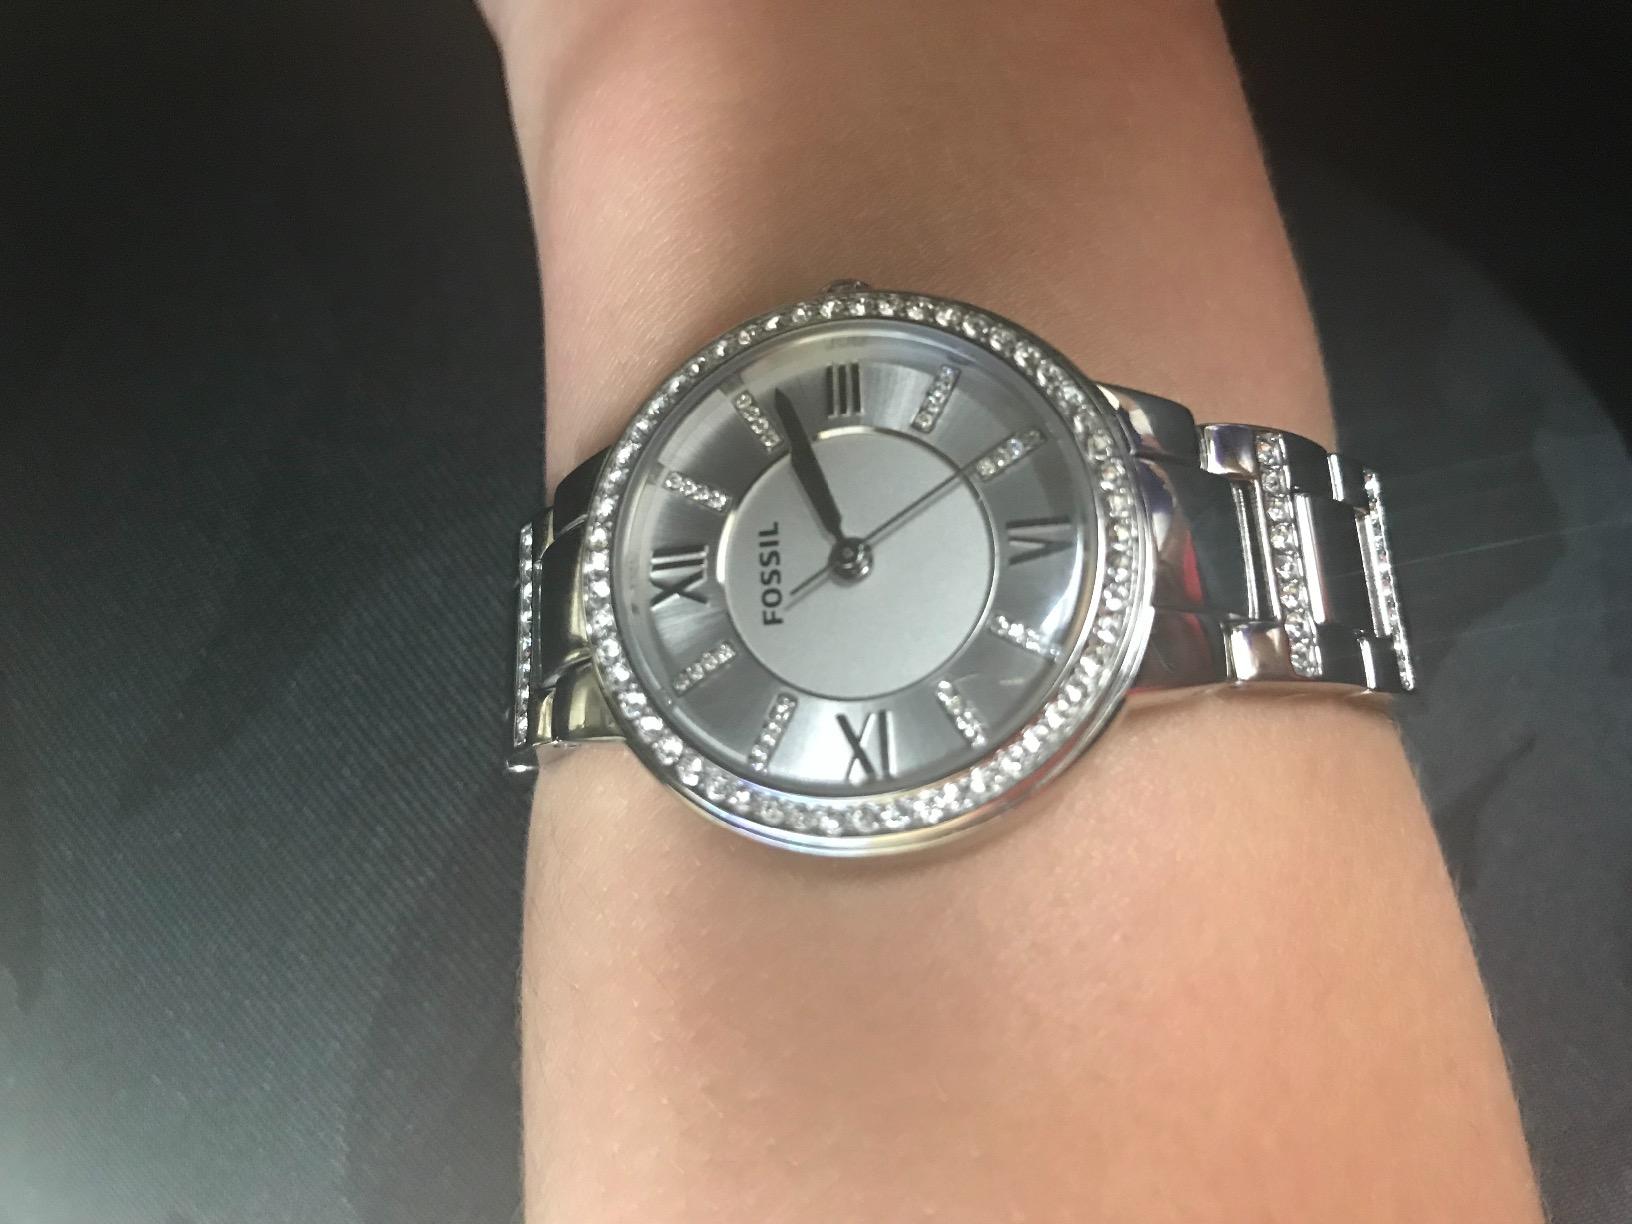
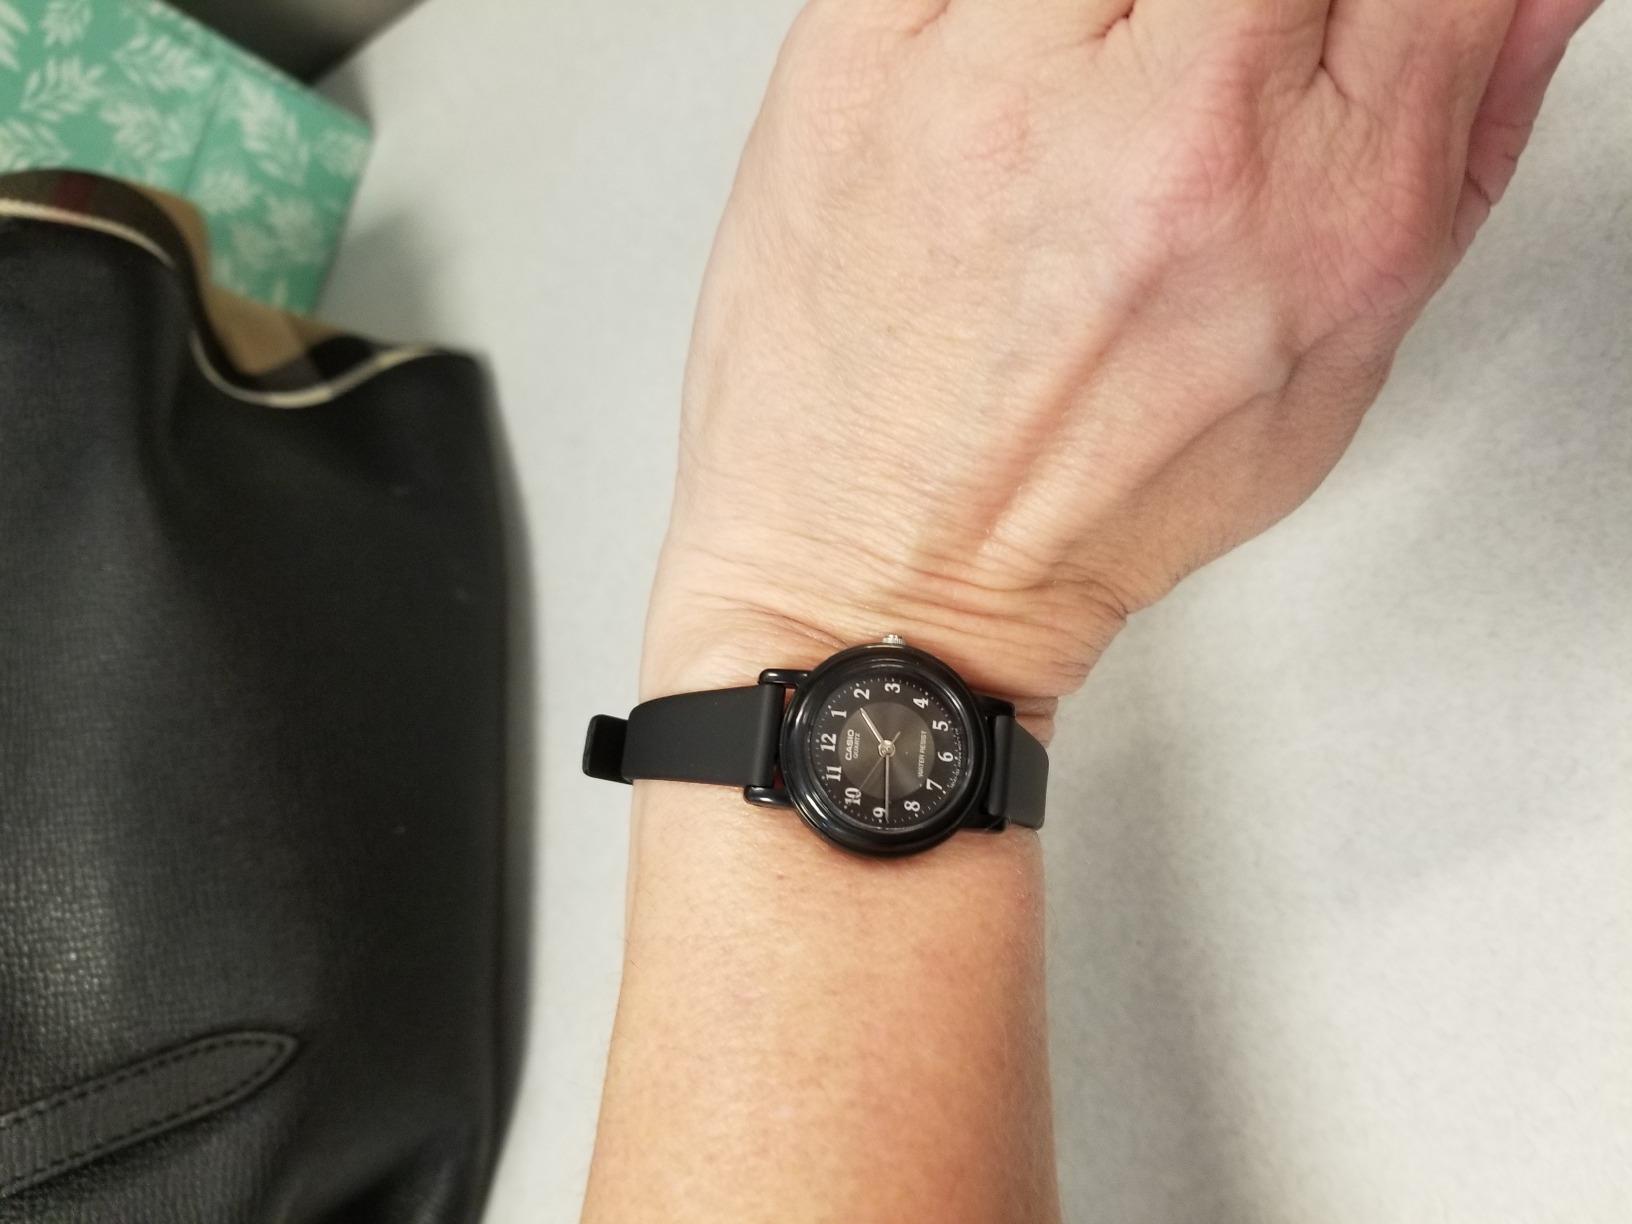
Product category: accessories_watch
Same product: no